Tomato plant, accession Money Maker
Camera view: horizontal (90 deg, fisheye); turntable rotation: 330 degrees
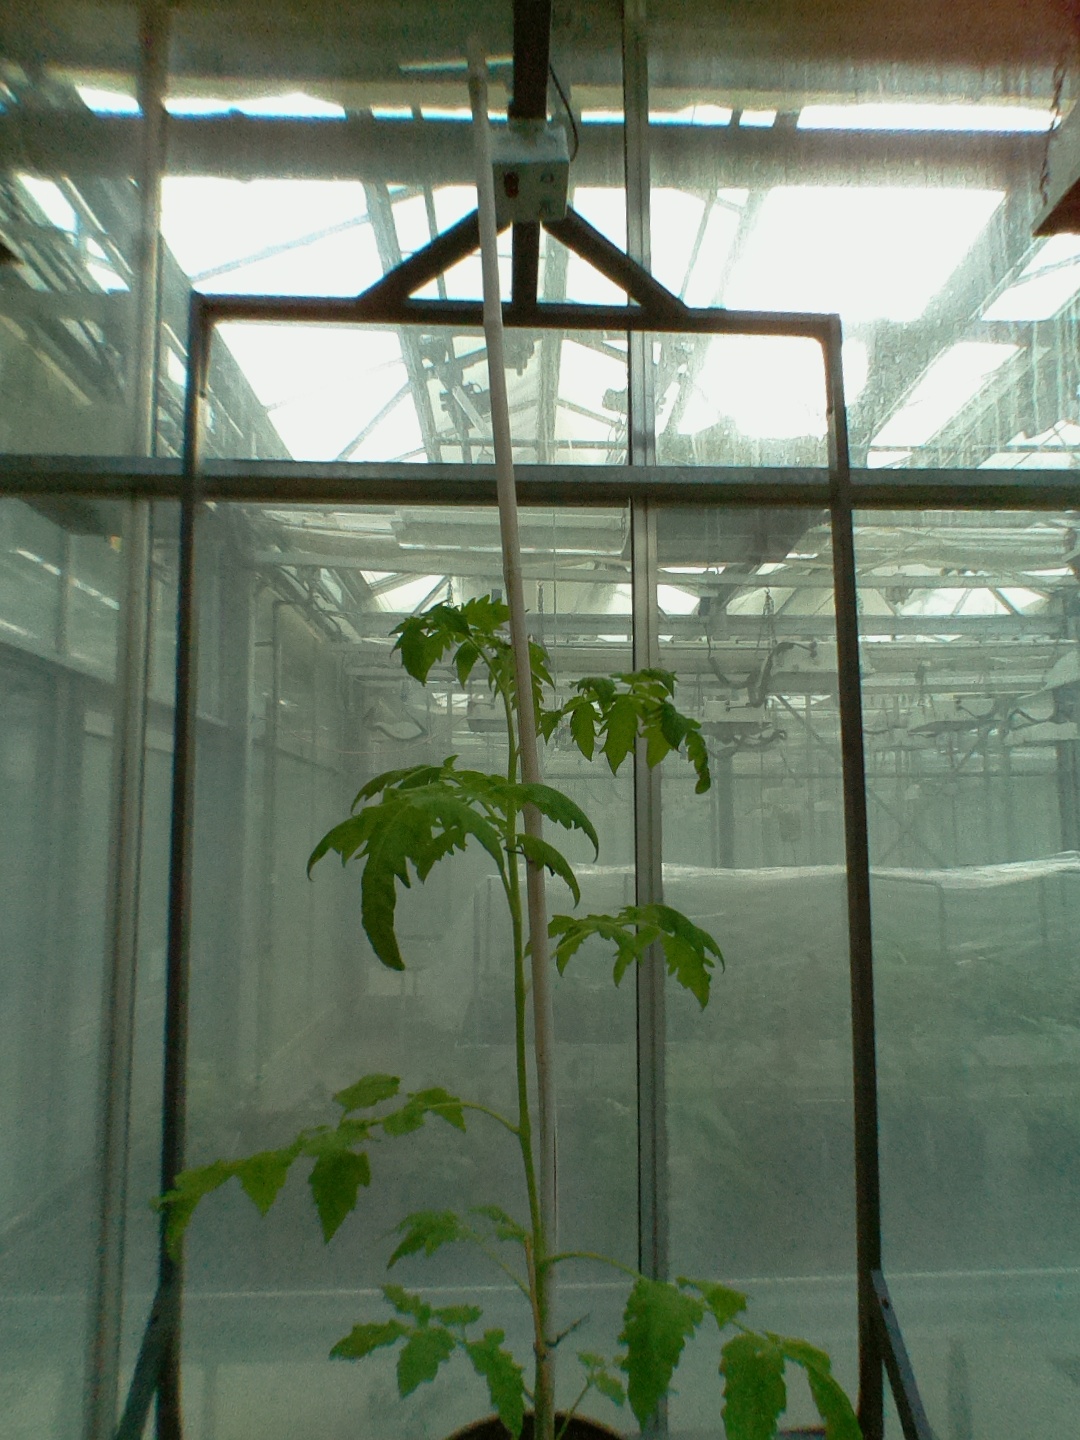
BBCH growth stage 15: 10 of true leaves visible